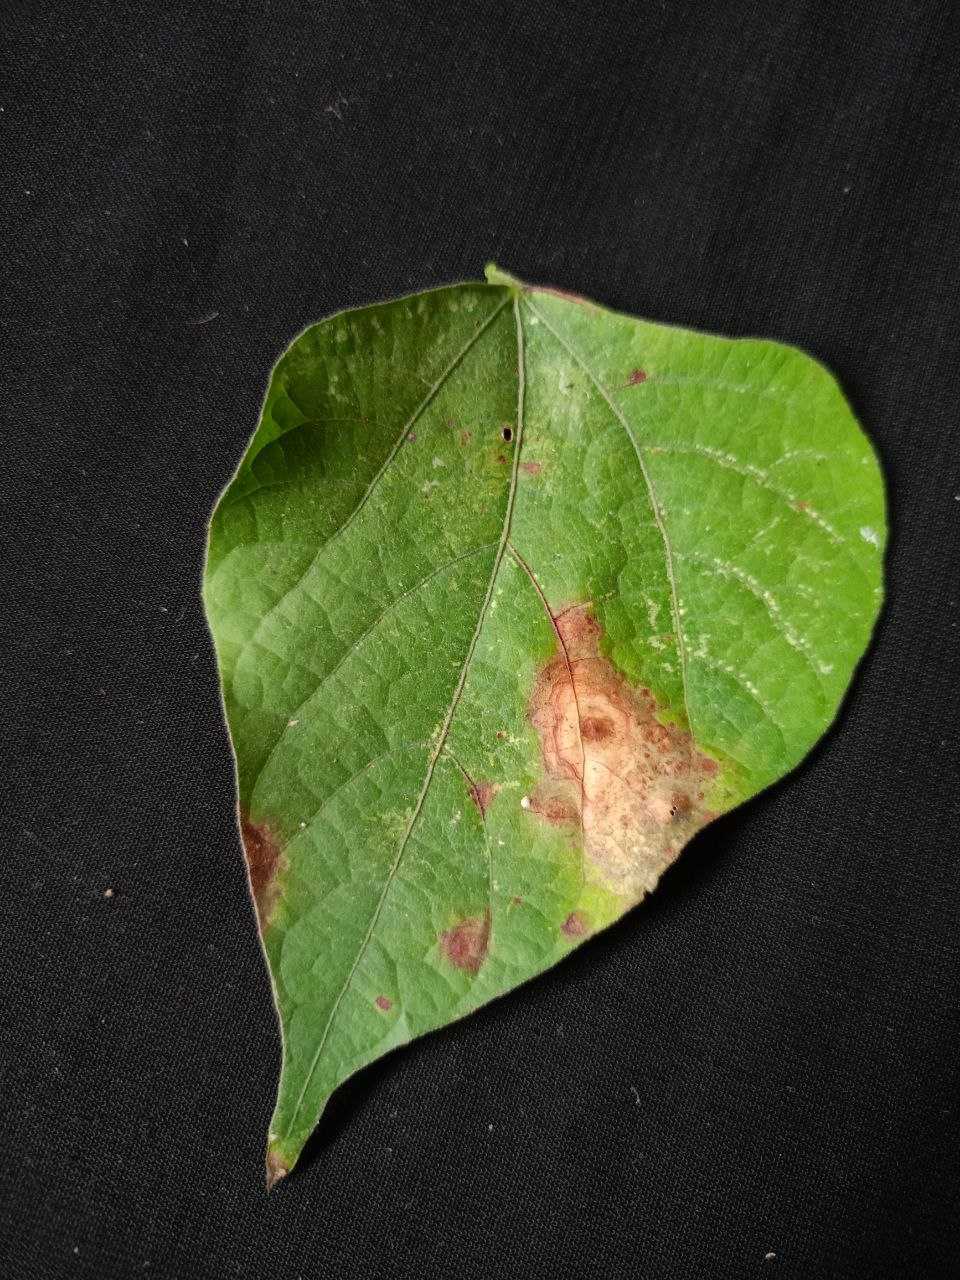
Crop: bean
Leaf condition: Blight